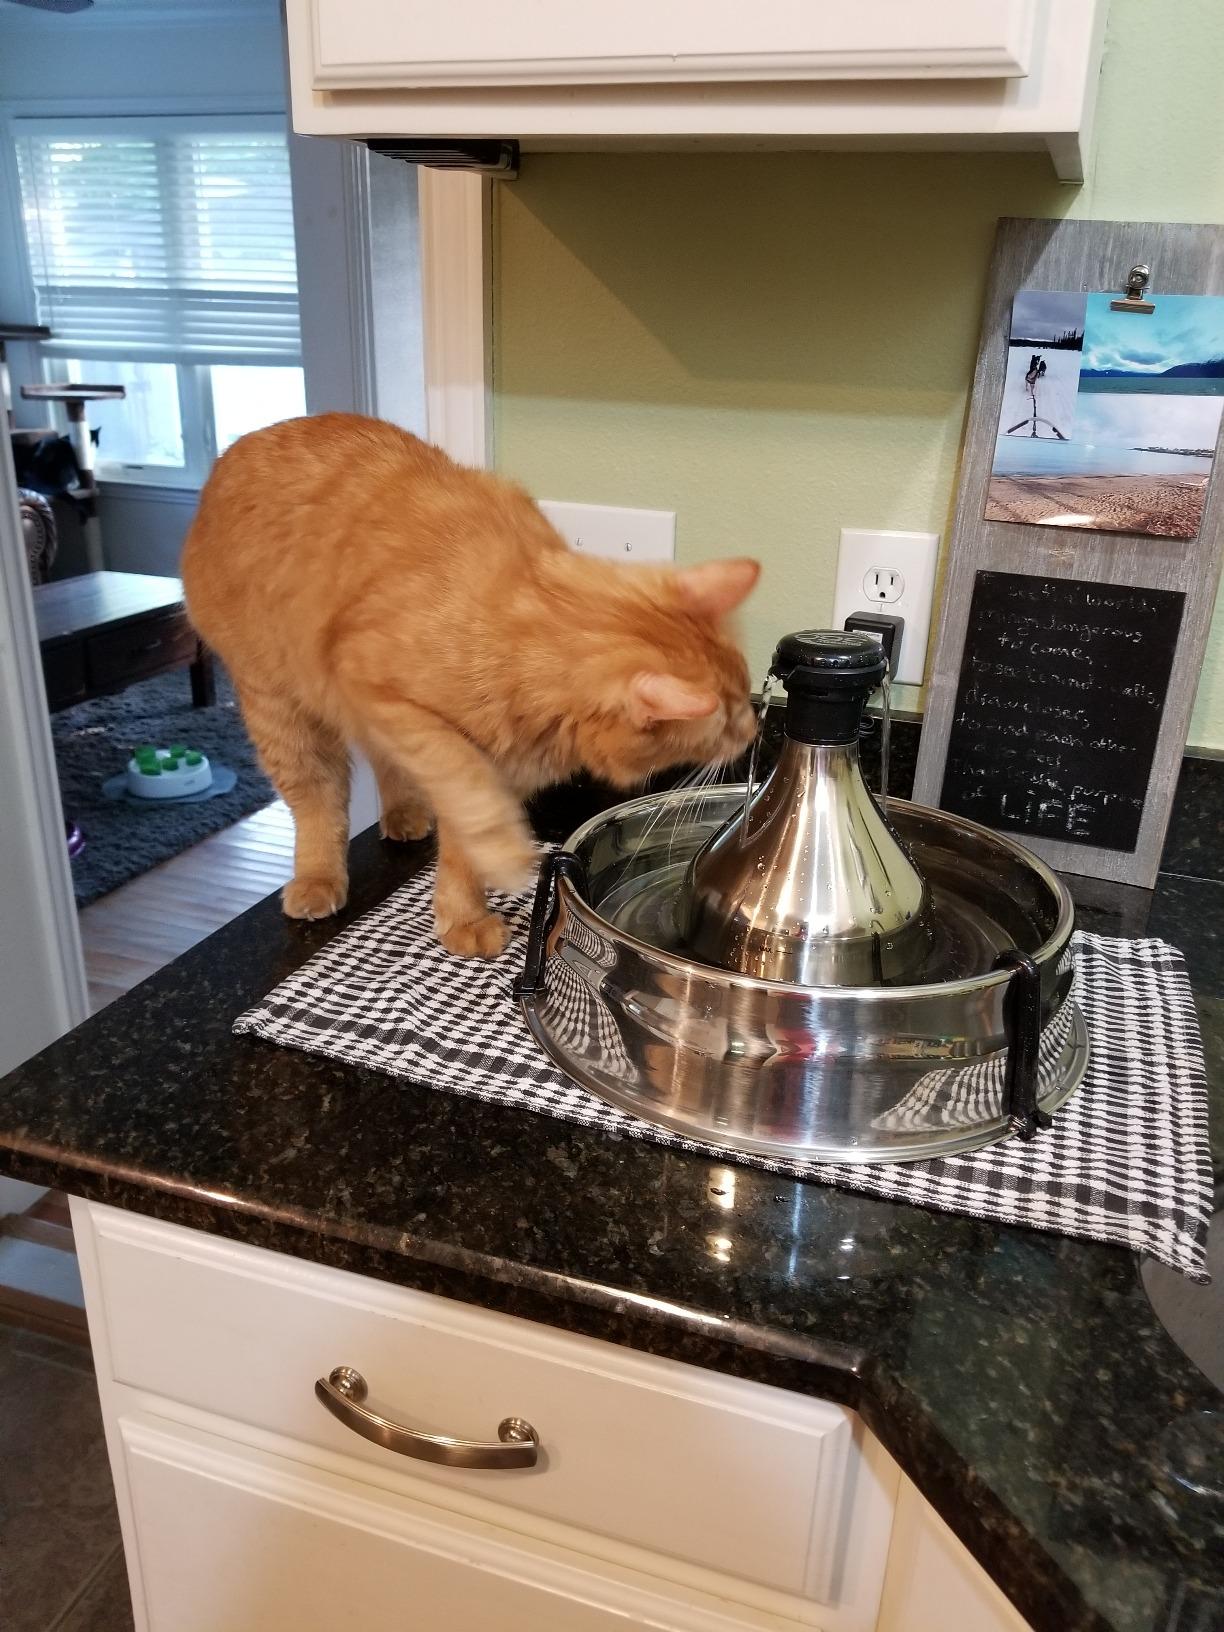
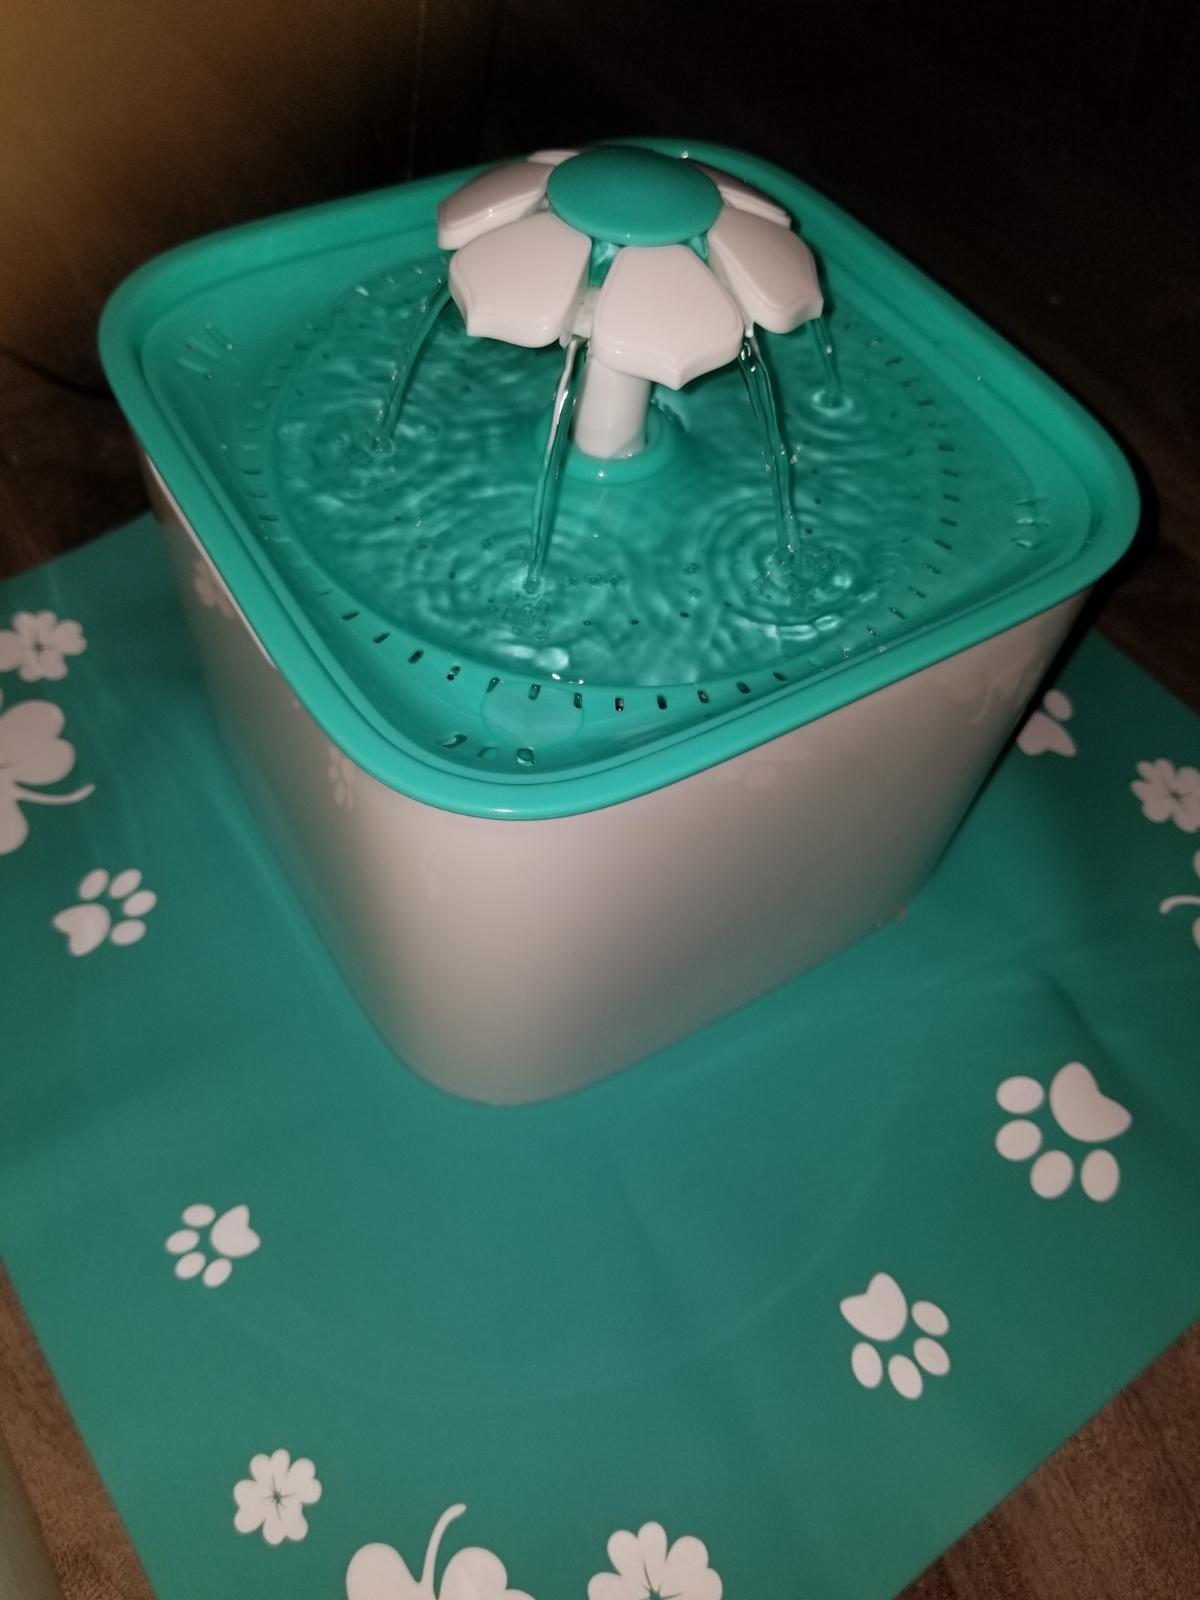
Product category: items_bowl
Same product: no